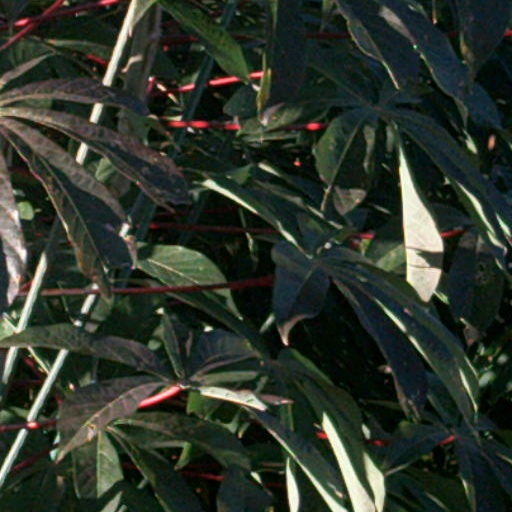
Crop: cassava